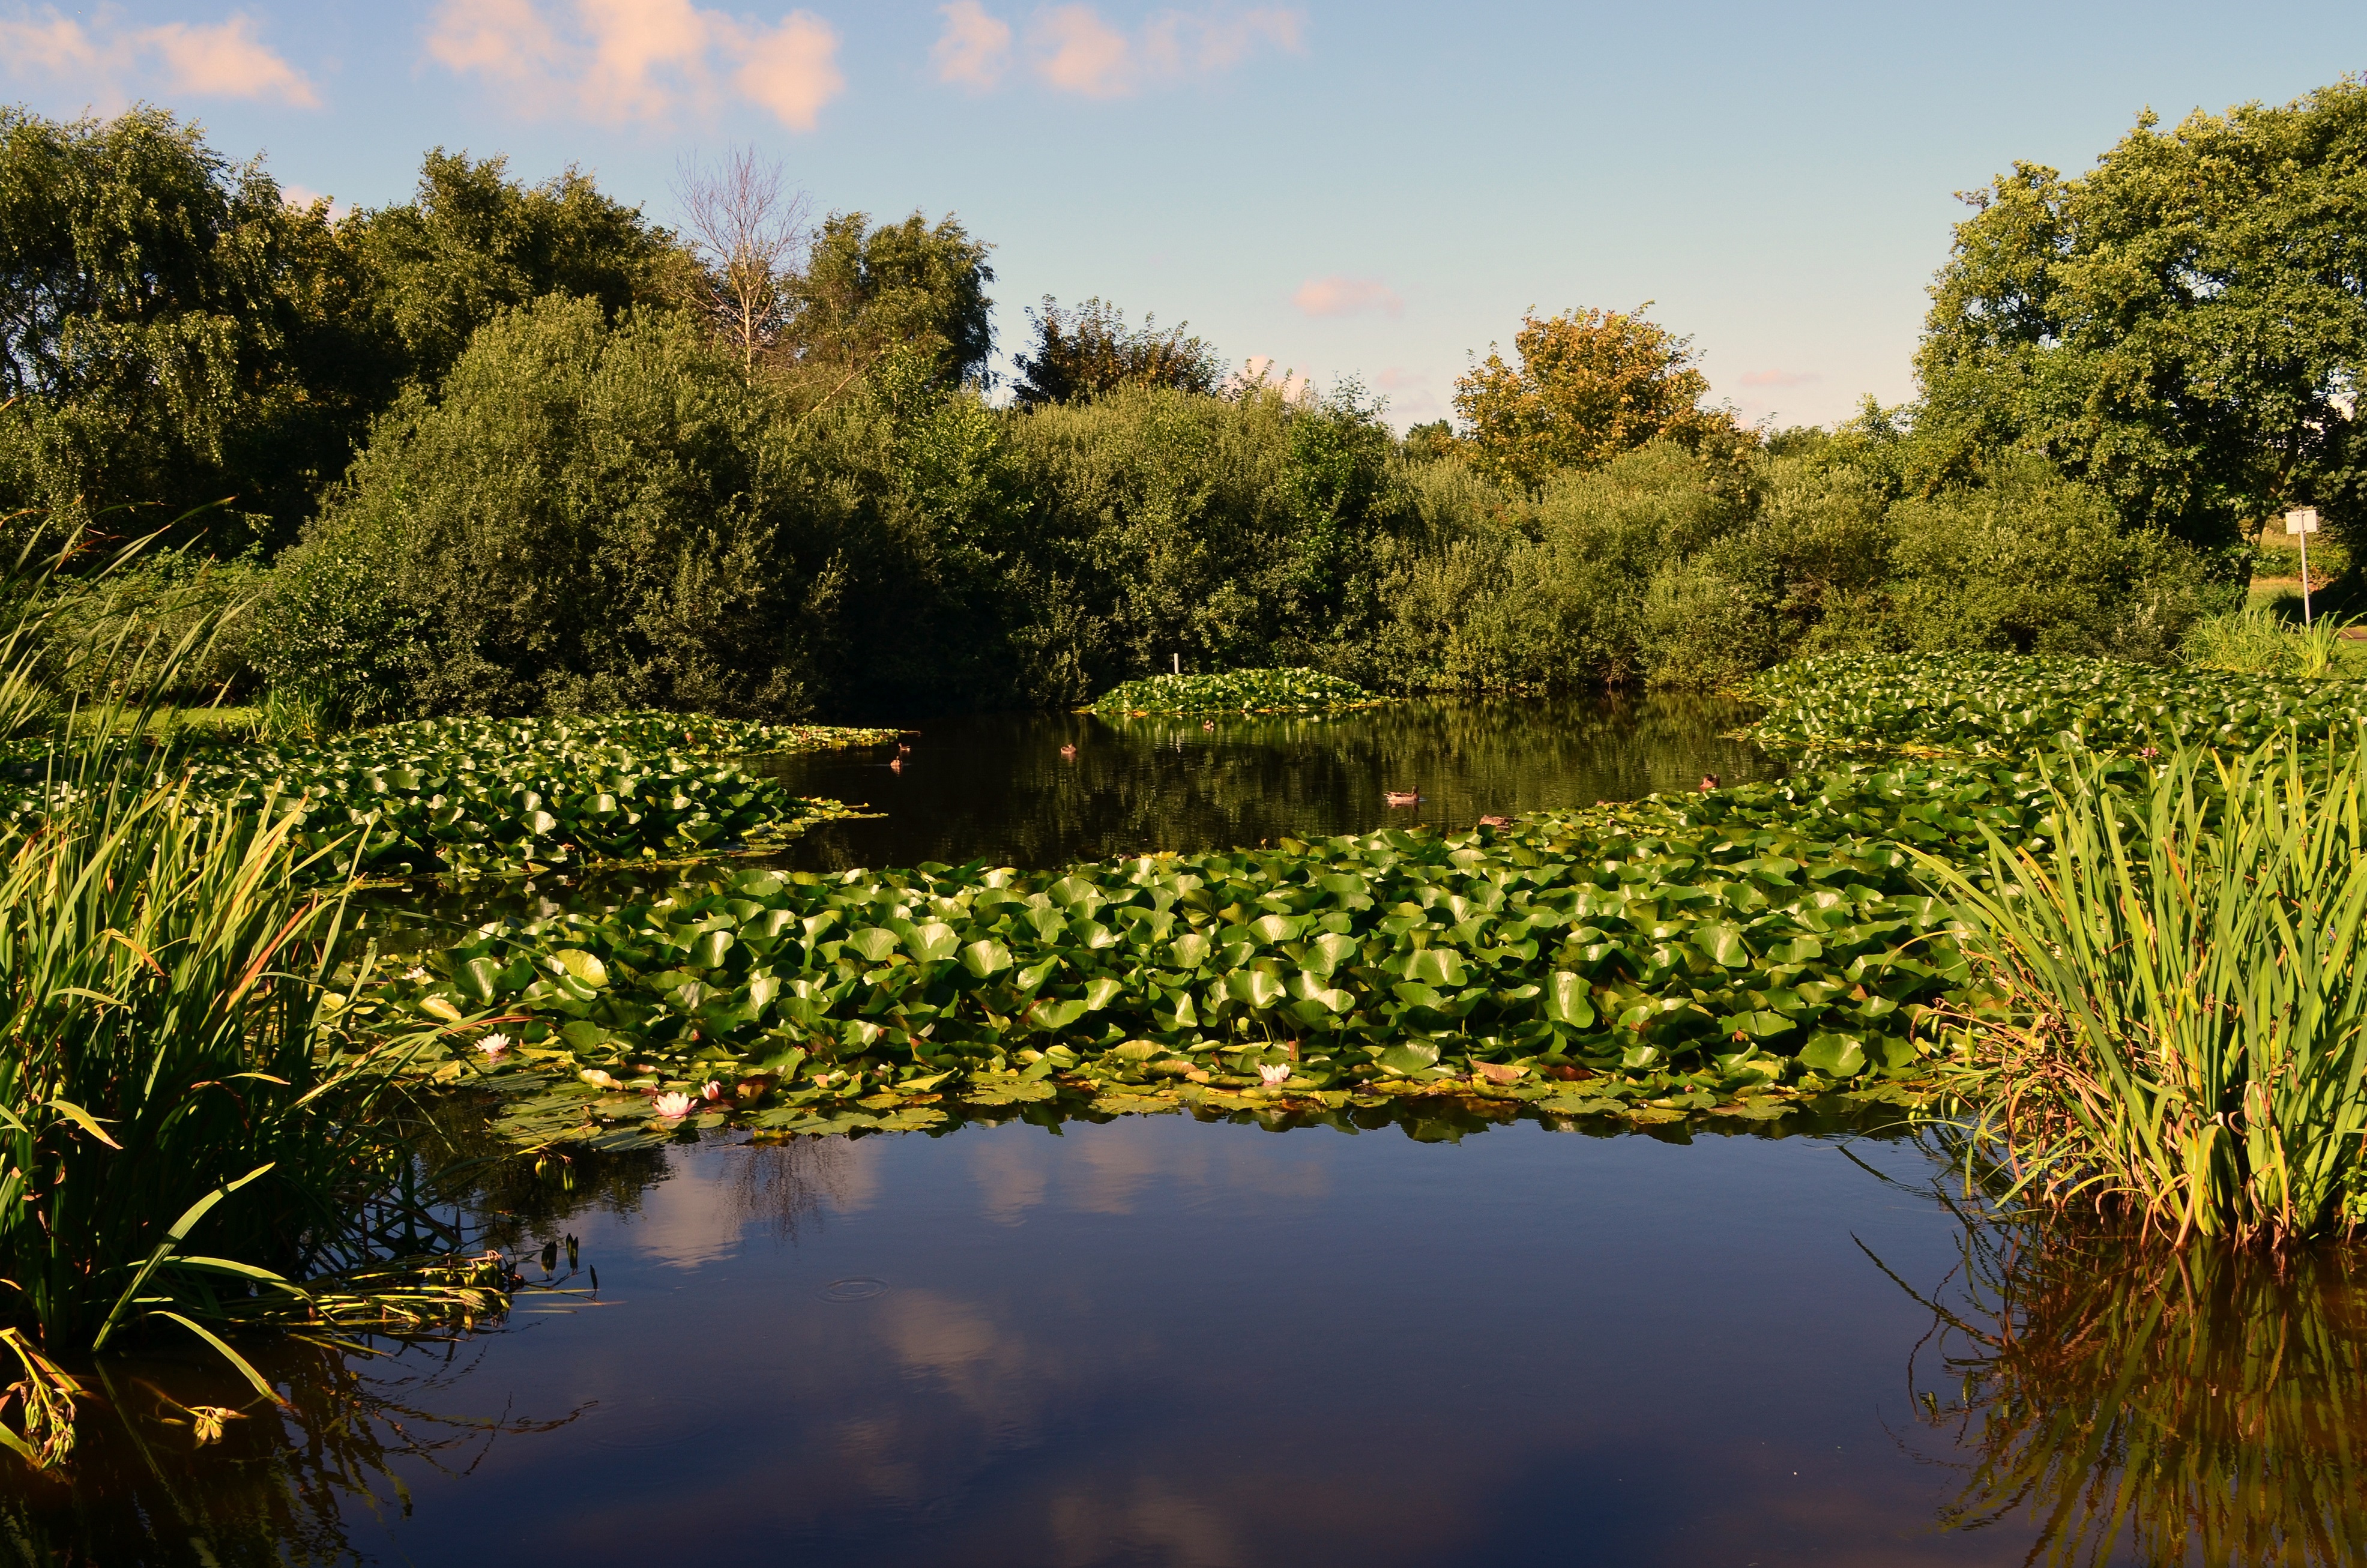
landscape, tree, water, nature, grass, lawn, meadow, sunlight, leaf, flower, lake, pond, green, reflection, autumn, botany, garden, aquatic plant, flora, season, wetland, woodland, water lilies, borkum, ecosystem, nuphar, rural area, duck pond, grass family